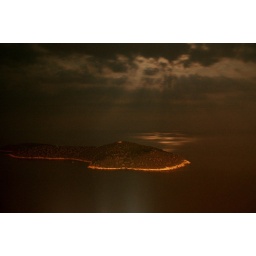
You can see a boat in the water on the left and Fort Royal on top of the island.